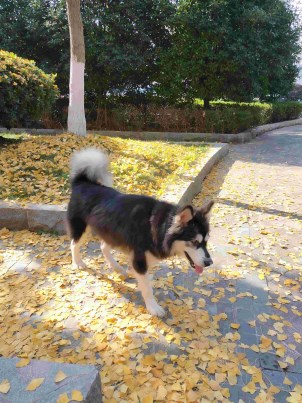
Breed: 1324-n000004-malamute